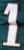
Number: 1